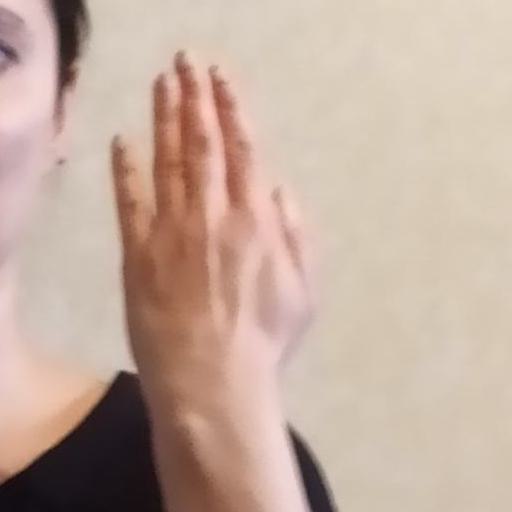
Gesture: stop_inverted